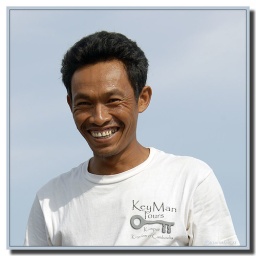
Man on a boat on the river in Kampot, Cambodia